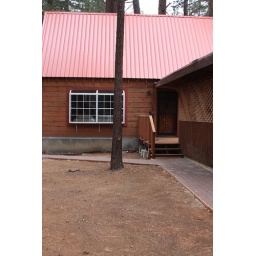
The house stands at the back of the lot surrounded by pine trees